Battles of Narvik

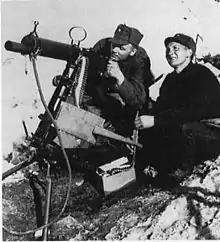
Norwegian M/29 heavy machine gun at the Narvik front.

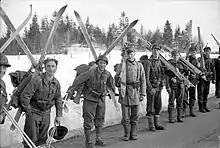
French and Norwegian ski troops.

The initial British detachment was reinforced on 28 April by a French expeditionary force ("Corps expéditionnaire français en Scandinavie", CEFS), led by General Antoine Béthouart and composed of mountain troops. Three battalions of Alpine troops and two battalions of 13th Demi-Brigade of the Foreign Legion were deployed both north and south of the Ofotfjord, but later, the north would be the main French area of operation. Four Polish battalions arrived on 9 May. They were first deployed north of the Ofotfjord, but later redeployed to the area south of the fjord. In early June they were formed into the Polish Podhale Independent Highland Brigade under General Zygmunt Bohusz-Szyszko and part of CEFS.